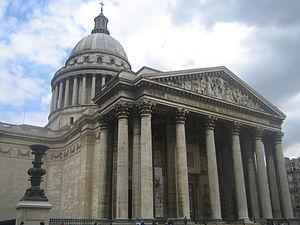
Le Panthéon, Paris.
Le Panthéon est un temple que les Grecs et les Romains consacraient à certains de leurs dieux, par exemple le Panthéon de Rome, dédié à tous les dieux. Ce terme désigne aussi l'ensemble des dieux d'une mythologie ou d'une religion. En grec ancien, πᾶν signifie « tout » et θεός, « dieu ».